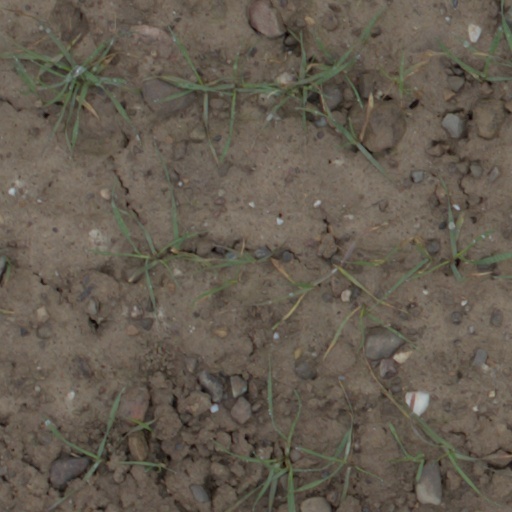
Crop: wheat